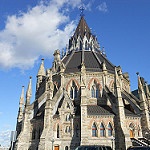
Label: buildings